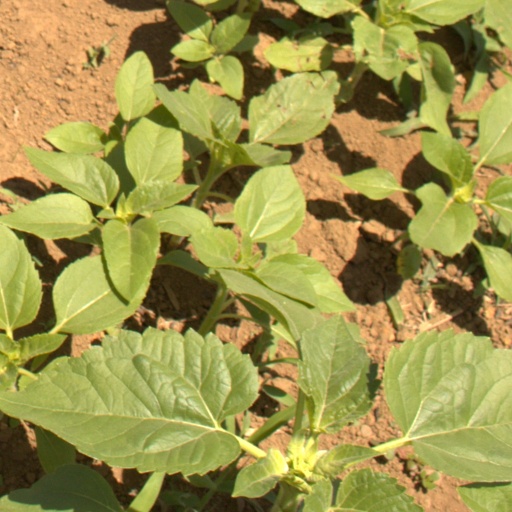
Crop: Jerusalem artichoke